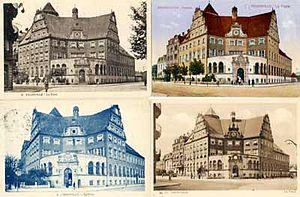
Thionville est une commune française située dans le département de la Moselle en région Grand Est. Ses habitants sont appelés les Thionvillois et sont au nombre de 40 586 en 2016. La ville est, de par ce fait, la seconde du département en nombre d'habitants. En 2016, son unité urbaine comptait 133 513 habitants, et sa zone d'emploi 224 460 habitants.